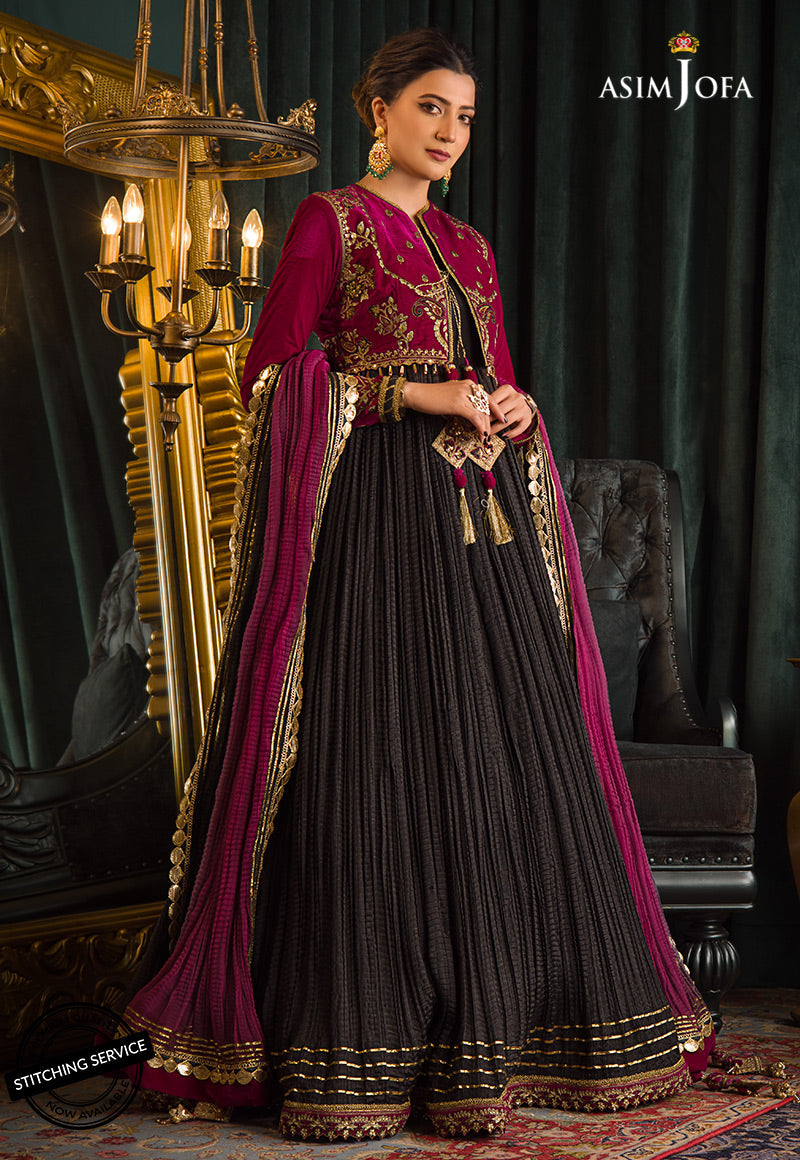
black purple embroidered net anarkali suit